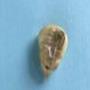
Maize quality: Bad